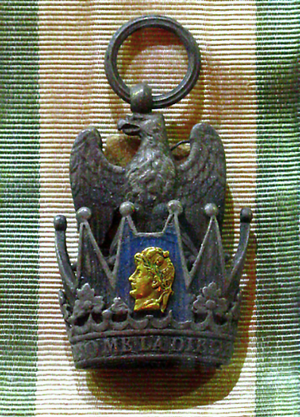
L'ordre de la Couronne de fer est un ordre honorifique fondé le 5 juin 1805 à Milan par Napoléon Iᵉʳ, agissant en tant que roi du Royaume d'Italie, sur le modèle de la Légion d'honneur.